Jeff Leach (politician)

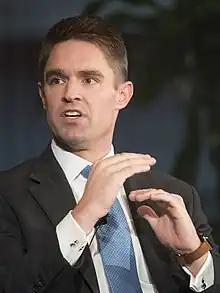
Leach in 2018

Jeffrey Curtis "Jeff" Leach (born June 10, 1982) is a Republican member of the Texas House of Representatives for district 67, representing a portion of Collin County.